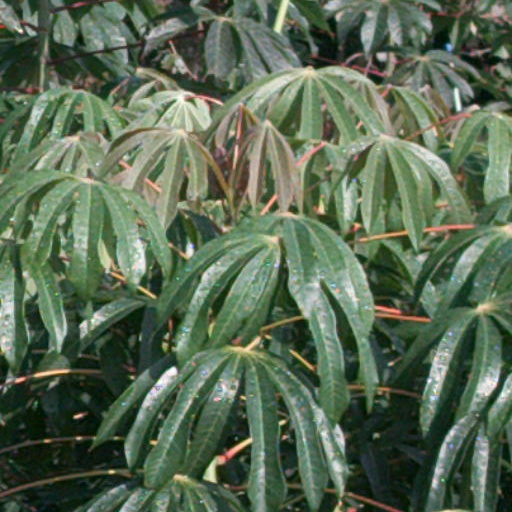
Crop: cassava